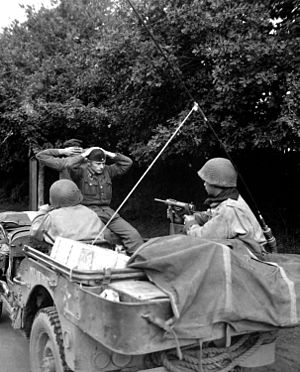
Slaget om Bretagne / Kampen om Bretagne / Slaget om Lorient (7. august til 8. maj 1945)
To tyske fanger i en jeep fra 6. pansrede division ved Plouay, nord for Lorient
Slaget om Bretagne under 2. Verdenskrig var fortsættelsen af Operation Cobra, som førte til amerikanernes udbrud fra brohovedet i Normandiet. Slaget begyndte den 1. august 1944 og varede på grund af belejringerne af byerne Lorient og Saint-Nazaire ved til krigens slutning.